List of Girls characters

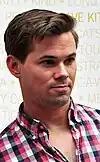
Andrew Rannells

Elijah Krantz is Hannah's ex-boyfriend from college who reveals that he is gay. Despite some initial hostility between the pair, they eventually become friends and later on-and-off roommates. The two grow much closer as roommates. Despite being gay, he has a one-night stand with Marnie that is a brief source of tension in Marnie and Hannah's friendship.